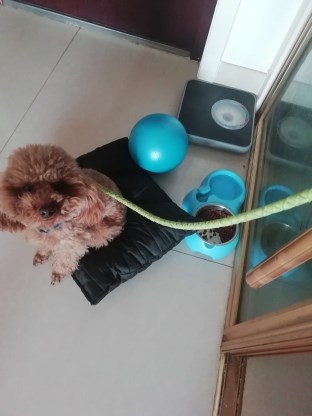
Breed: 7449-n000128-teddy